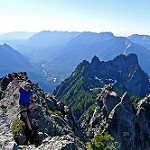
Scene: Outdoor